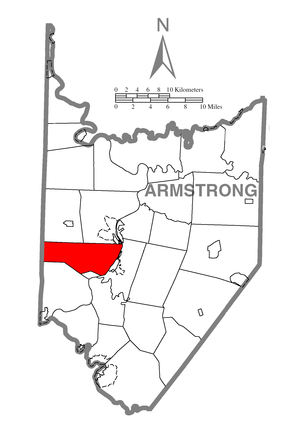
North Buffalo Township est un township, situé dans le comté d'Armstrong, en Pennsylvanie, aux États-Unis. En 2010, il comptait une population de 3 011 habitants.